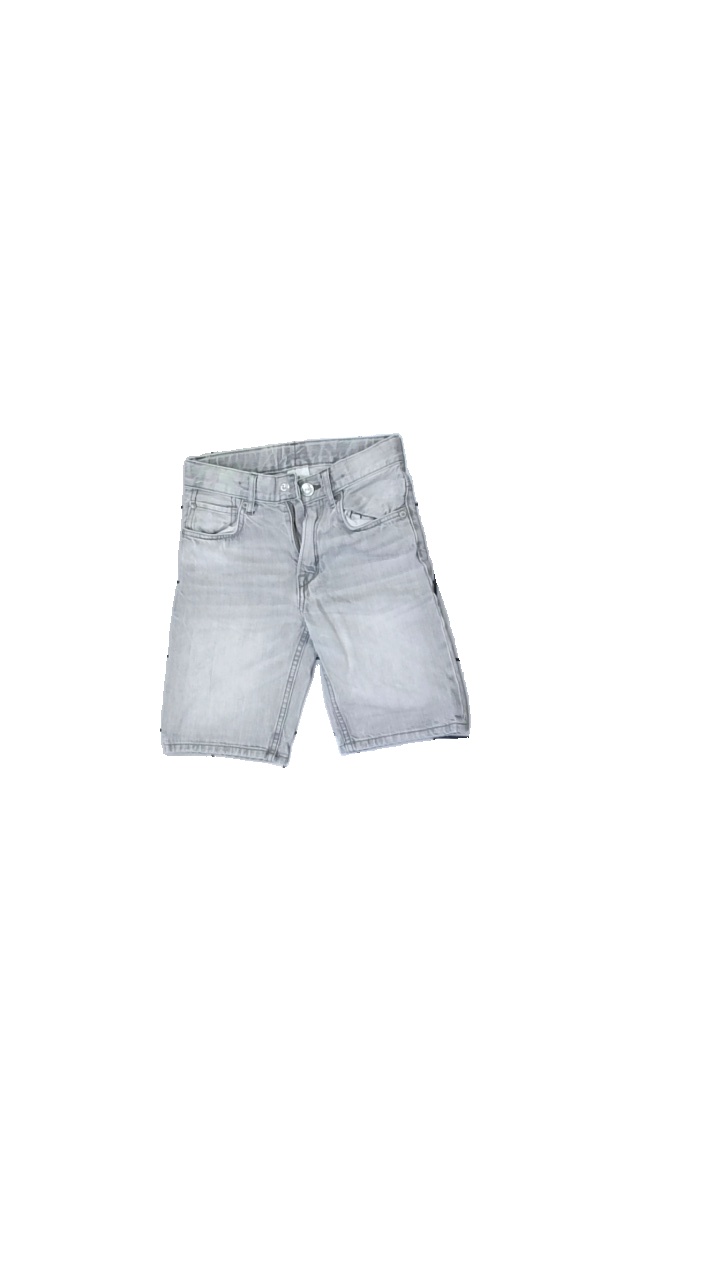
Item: Shorts (Children)
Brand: H&m
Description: grey jeans shorts
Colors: Grey
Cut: Regular
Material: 100% Cotton
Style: Denim
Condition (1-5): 5
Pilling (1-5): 5
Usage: Reuse
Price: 50-100